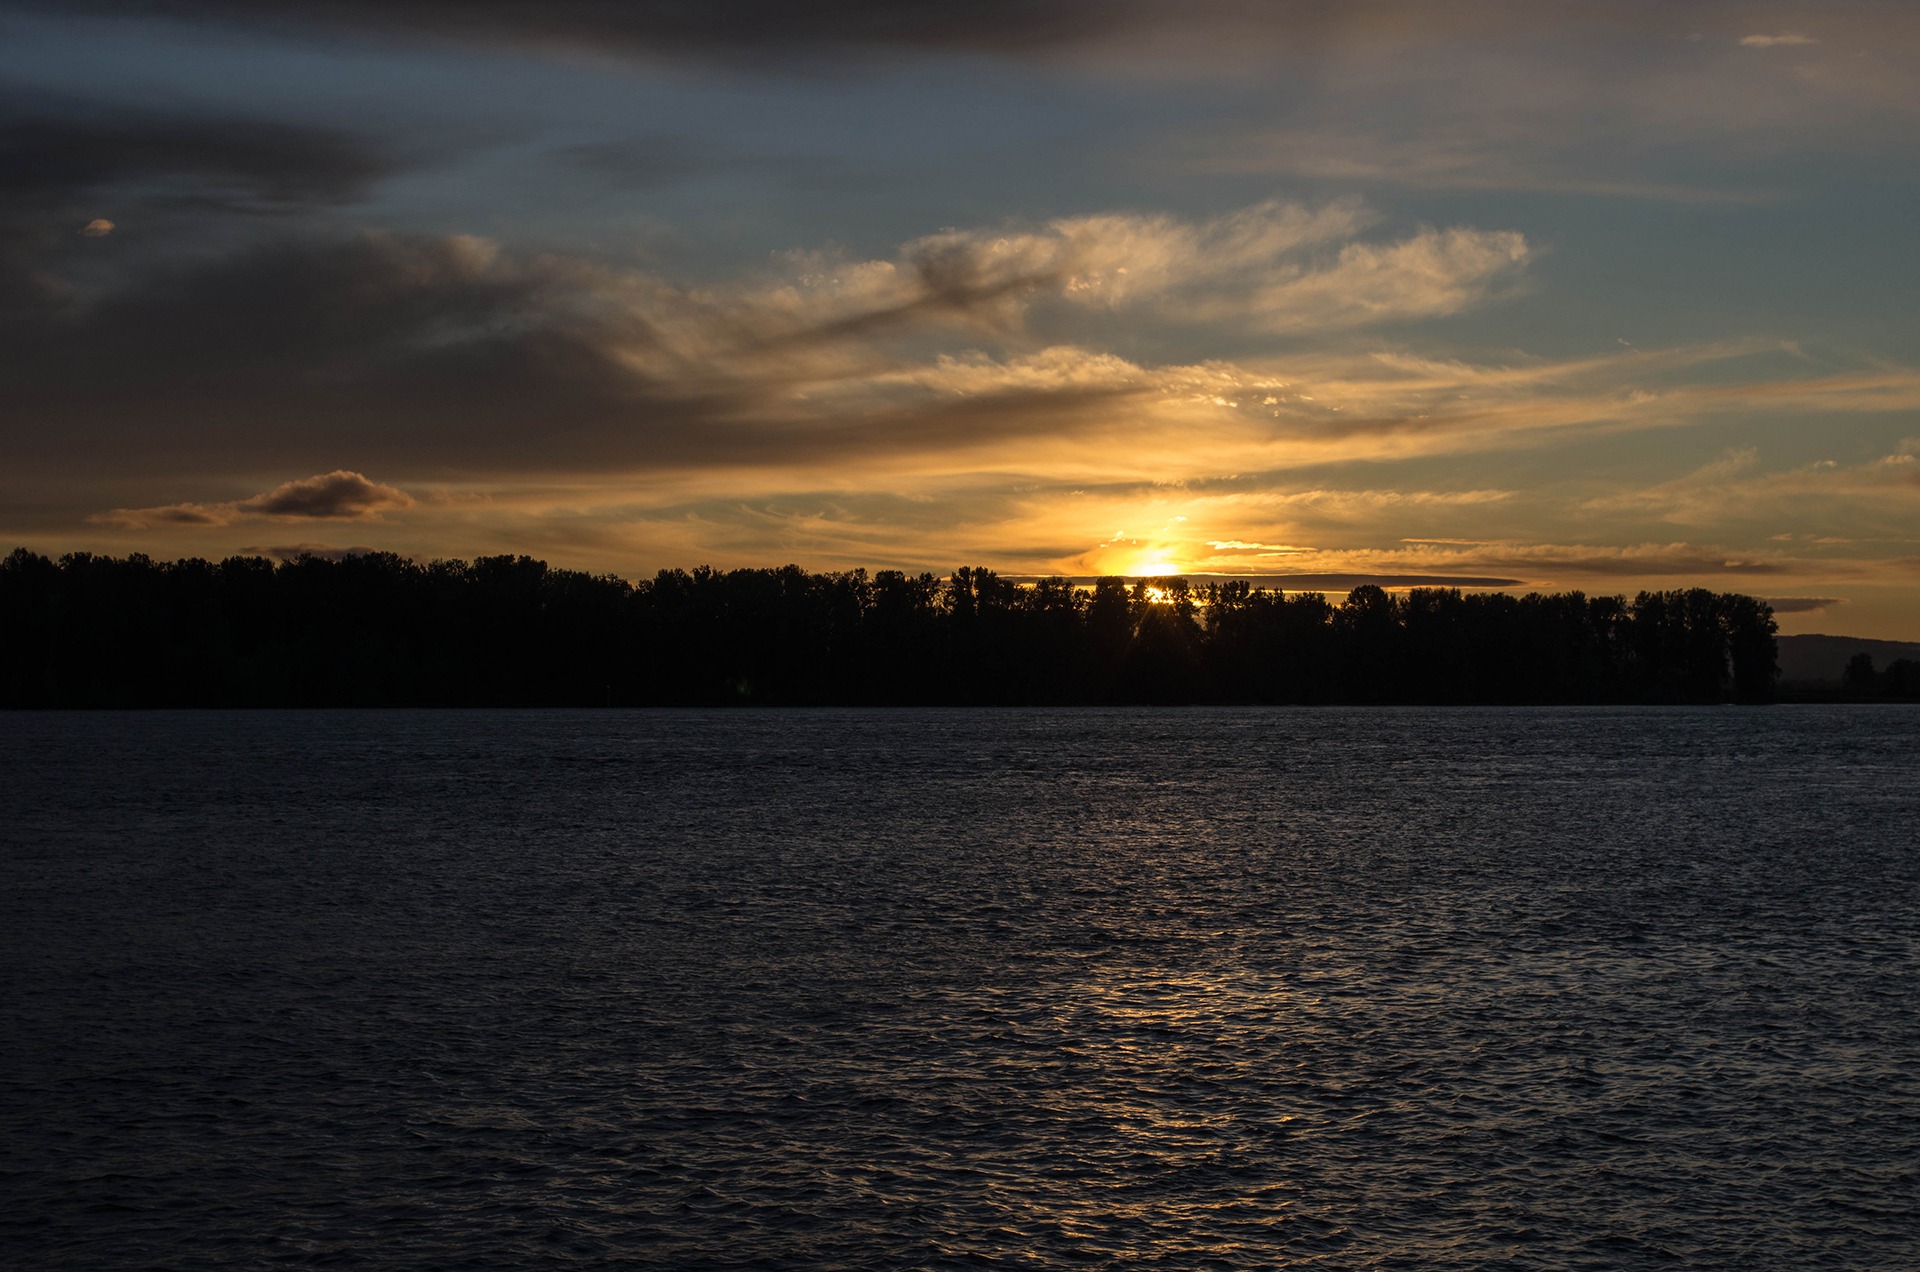
landscape, sea, water, nature, outdoor, ocean, horizon, wilderness, cloud, sky, sun, sunrise, sunset, sunlight, morning, lake, view, dawn, atmosphere, river, land, dusk, wild, environment, evening, reflection, high, tranquil, scenic, natural, scenery, weather, cloudscape, outdoors, clouds, stratosphere, meteorology, afterglow